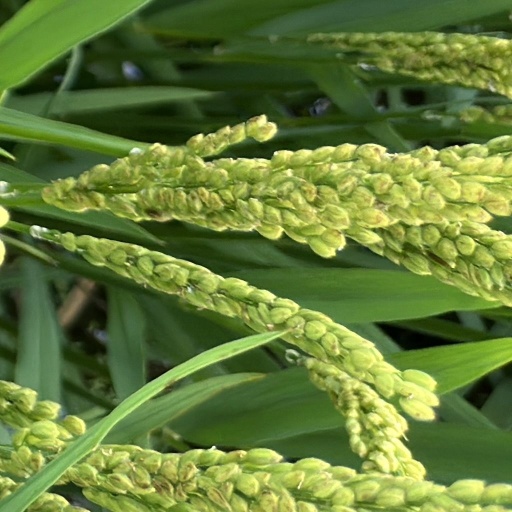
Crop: rice